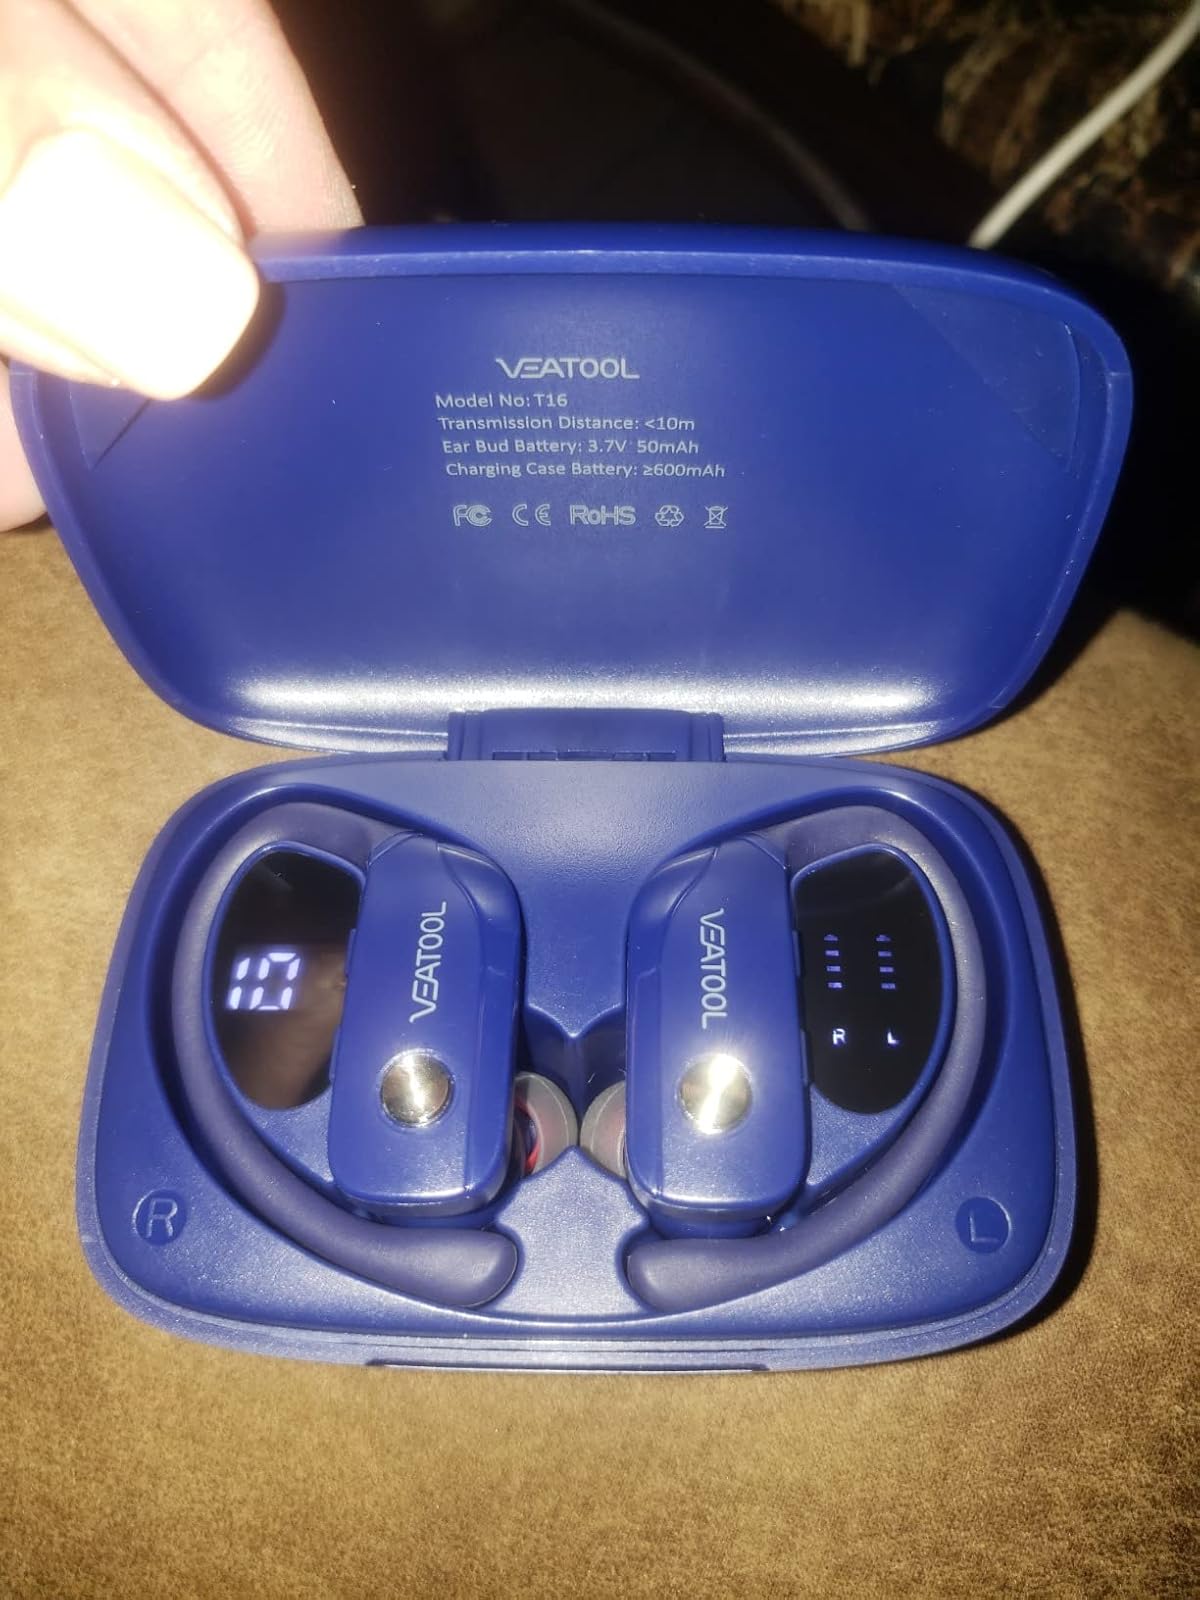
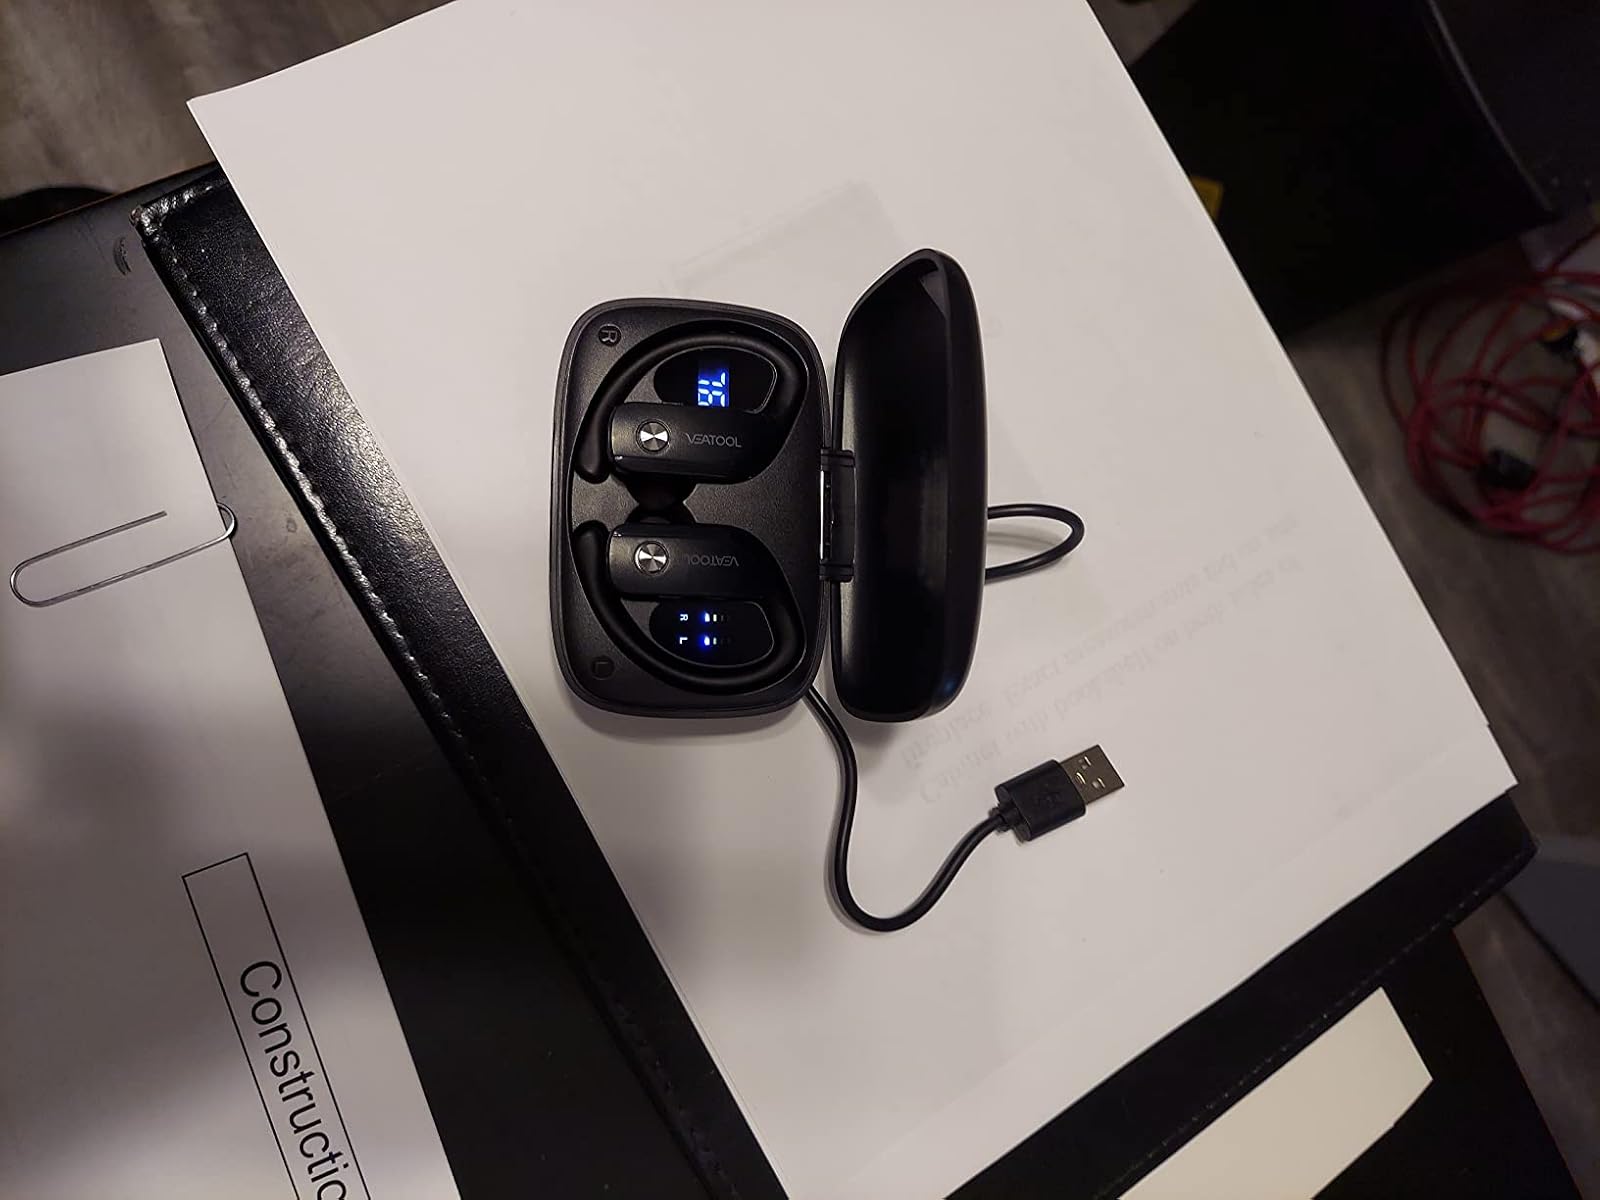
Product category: earbuds
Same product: no